Alberto Machimbarrena

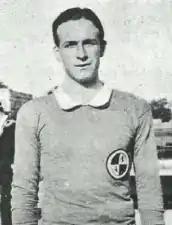
Machimbarrena in 1915 with the Regional Selection of Castilla-Madrid

Alberto Machimbarrena Aguirrebengoa (31 March 1888 – 19 July 1923) was a Spanish footballer who played as a midfielder.